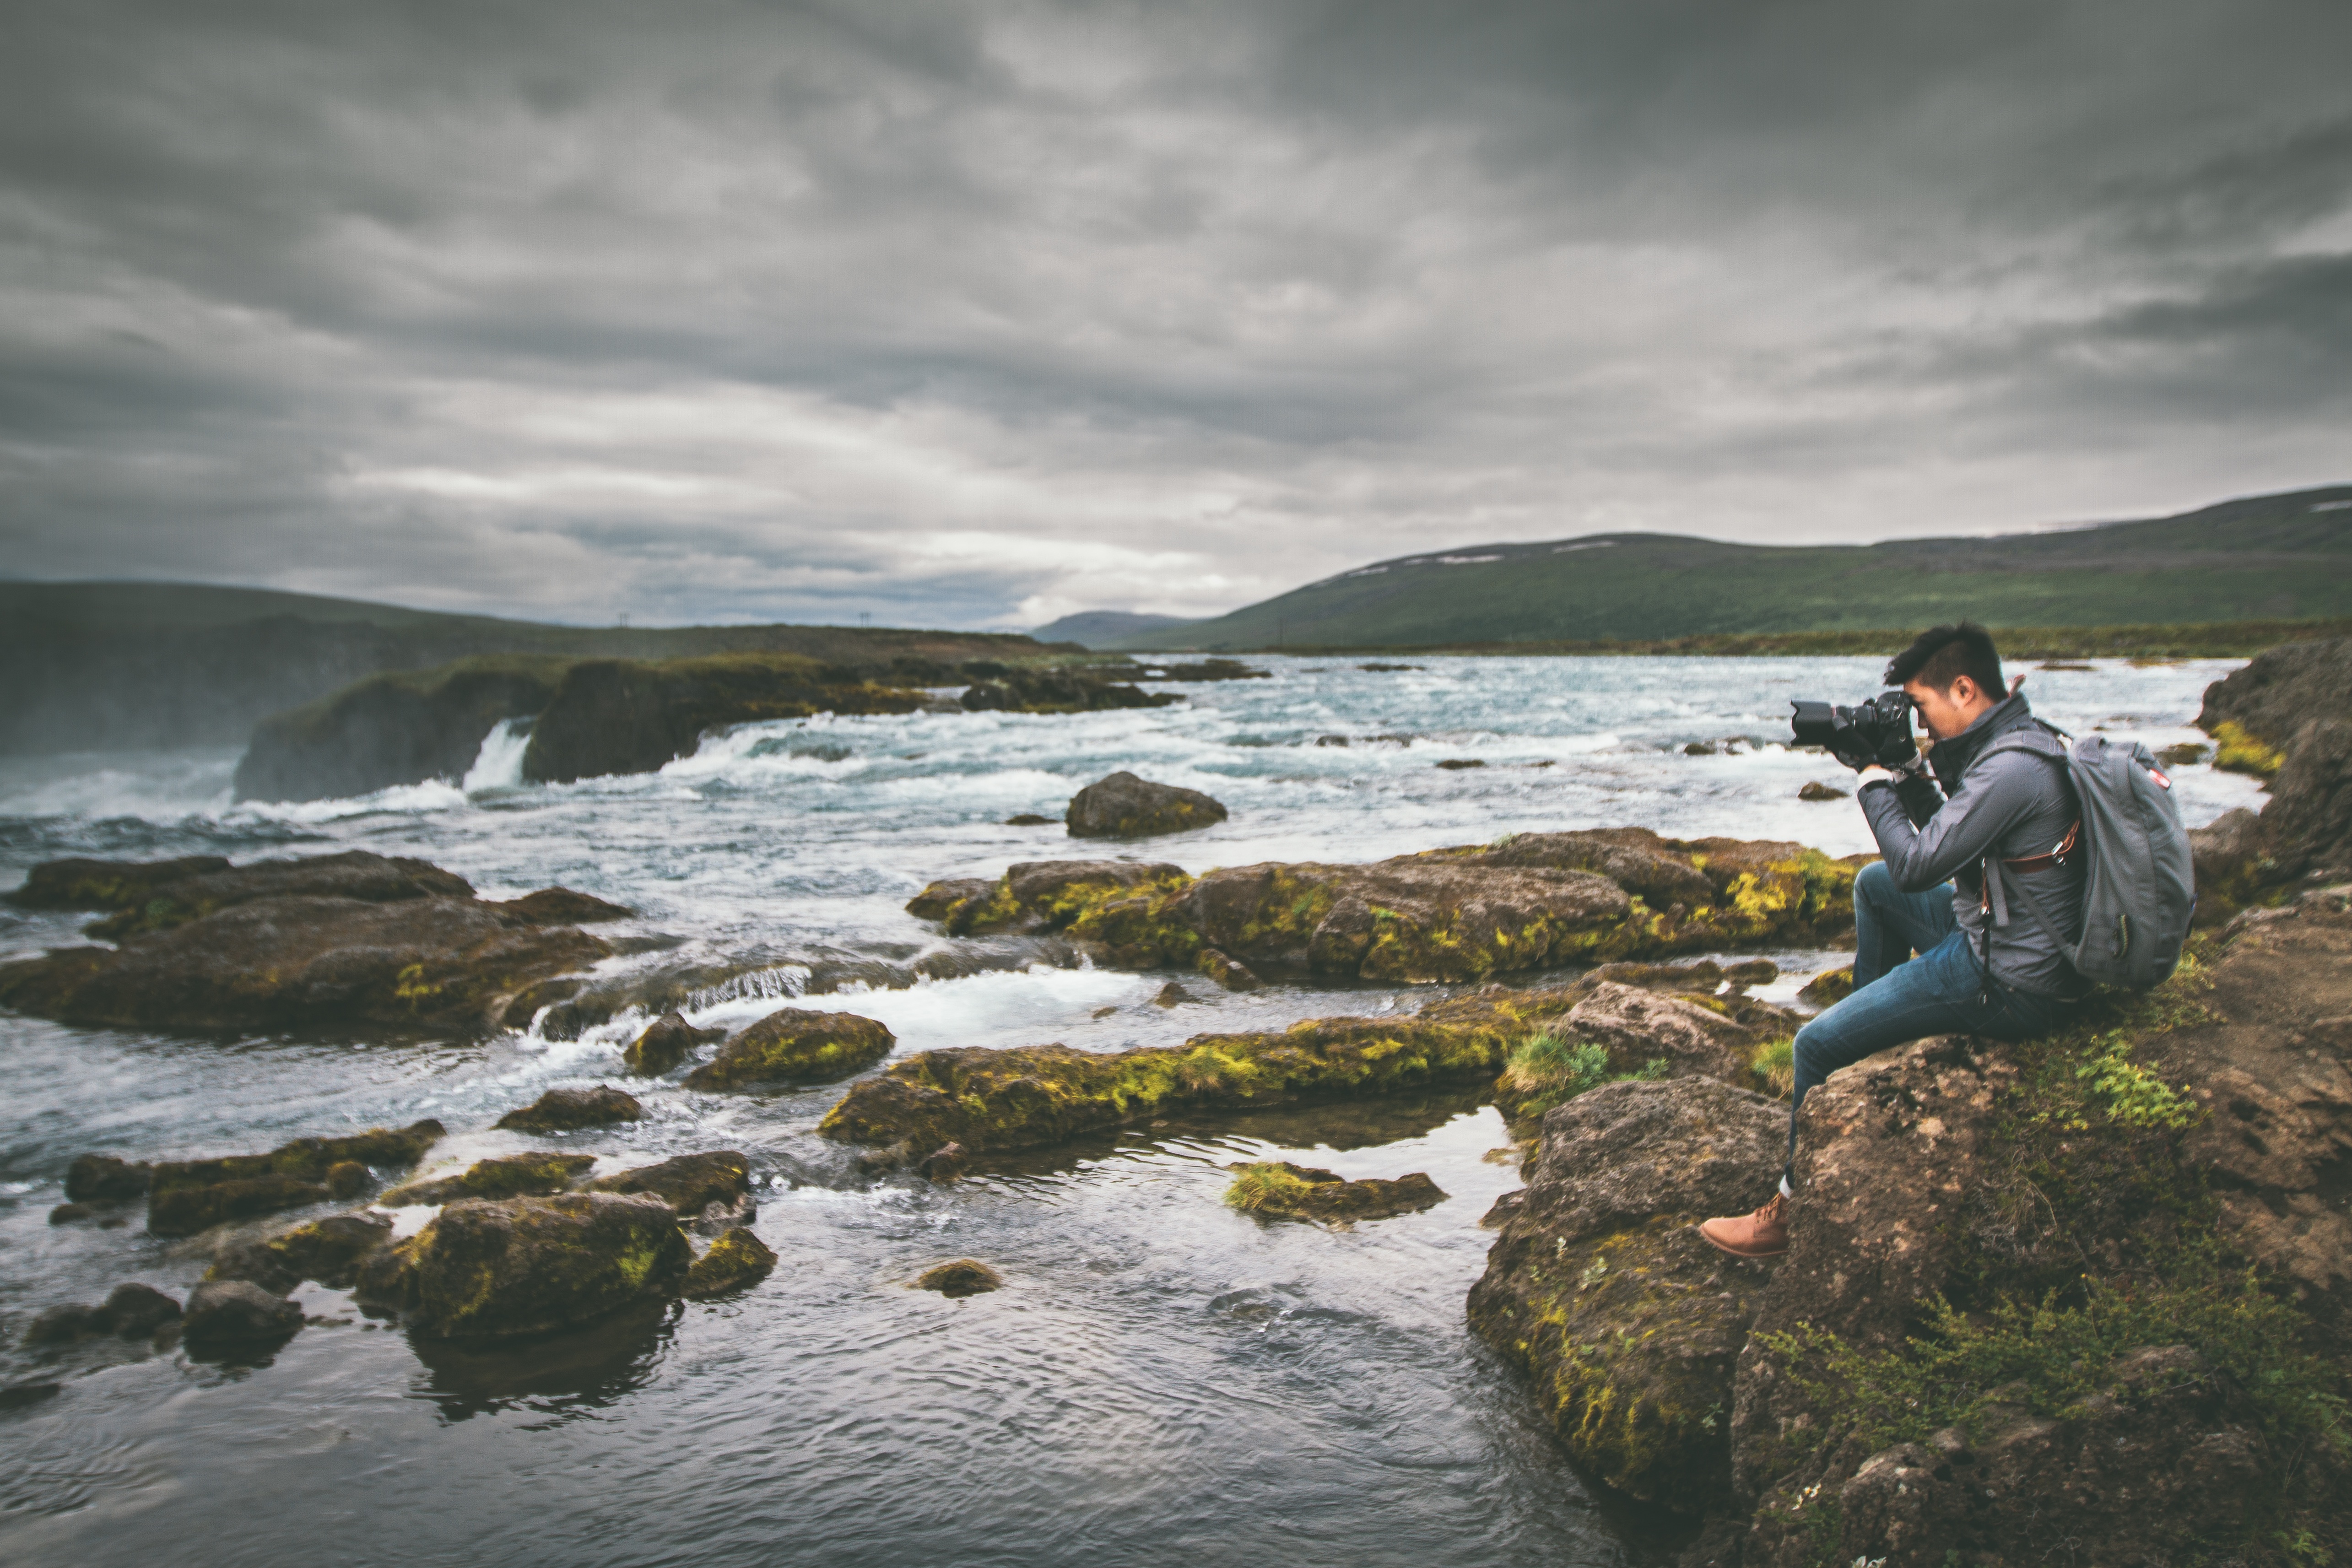
man, sea, coast, water, rock, ocean, shore, wave, lake, guy, cove, bay, fjord, body of water, water flow, boating, loch